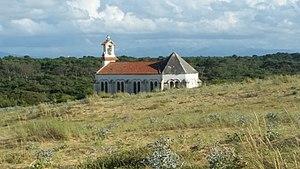
Chapelle perdue dans les dunes de Labelle-Océan (40)
Labenne est une commune française située dans le département des Landes en région Nouvelle-Aquitaine.